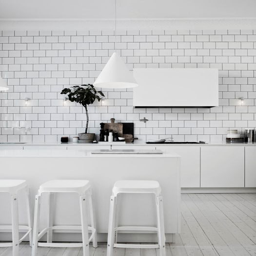
i was not the biggest fan of those tiles before the project , but now seeing